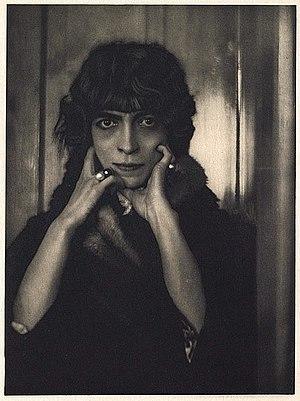
Le baron Adolf Gayne de Meyer, né le 1ᵉʳ septembre 1868 dans le 16ᵉ arrondissement de Paris et décédé le 6 janvier 1946 à Los Angeles en Californie est un photographe d'origine allemande.